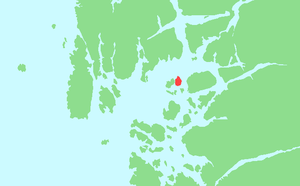
Bjergøyna
Bjergøyna på kortet
Bjergøyna er en af Sjernarøyane i Boknafjorden som hører til Finnøy kommune i Rogaland fylke i Norge. Den har et areal på 5,6 km² og har 93 indbyggere hvoraf nogle bor på den lille ø Audbø i sydvest. Bosætningen er særlig koncentreret til nord- og østsiden af øen. Højeste punkt er Fuglahammaren der er 168 moh. Der er bilfærge til fastlandet i nord og fra de brofate øer mod syd til Finnøy hvorfra hvorfra der er vej til Stavanger via fastlandsforbindelsen Rennfast over Rennesøy.